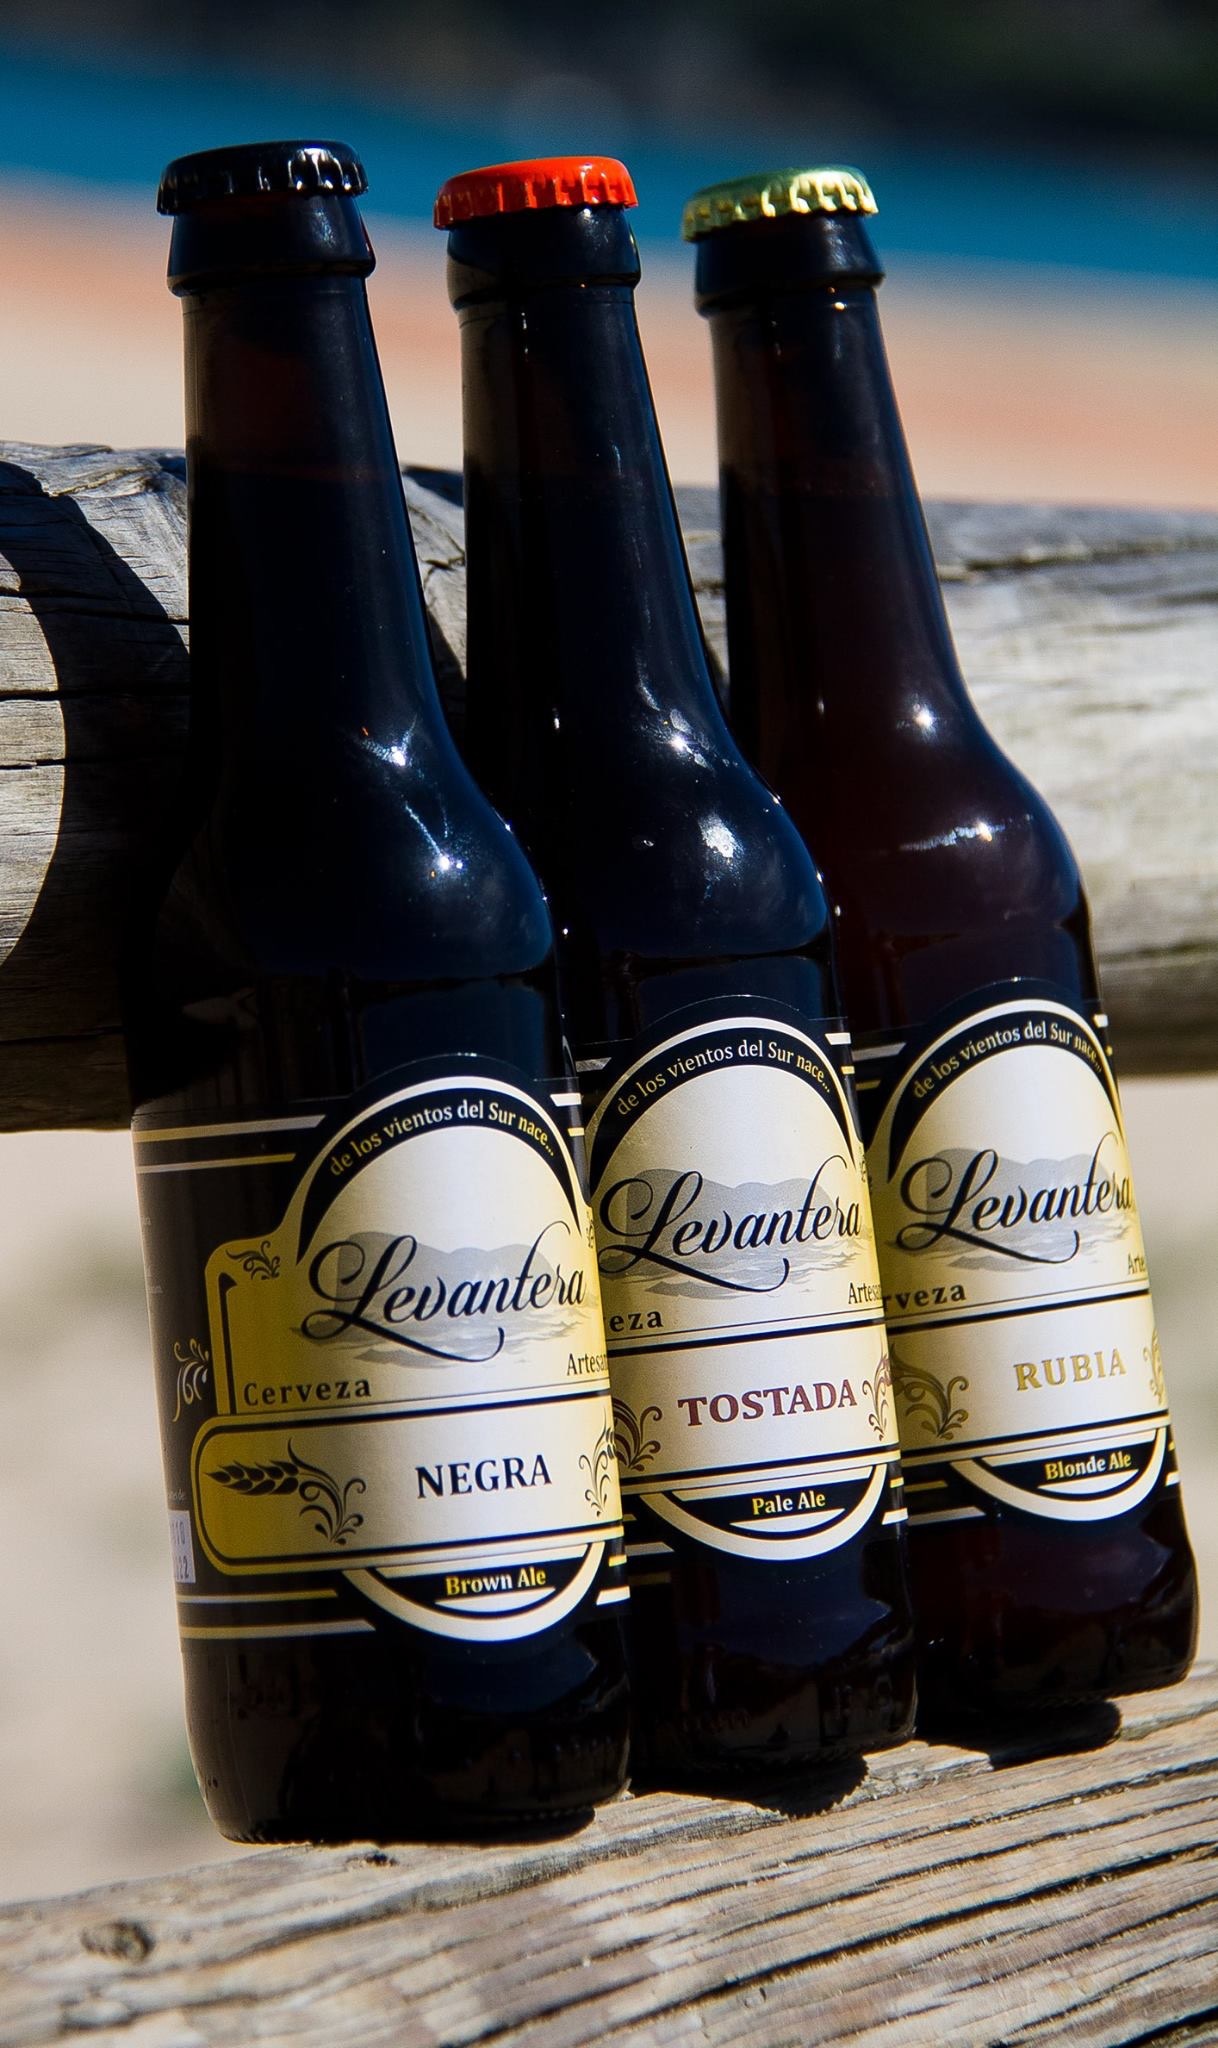
wine, drink, bottle, beer, wine bottle, beer bottle, stout, ale, alcoholic beverage, levantera, craftswoman, drinkware